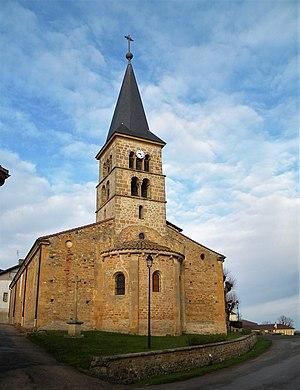
Fleury-la-Montagne, l'église
Fleury-la-Montagne est une commune française située dans le département de Saône-et-Loire en région Bourgogne-Franche-Comté.
L'église Saint-Barthélemy de Fleury-la-Montagne est une église située sur le territoire de la commune de Fleury-la-Montagne dans le département français de Saône-et-Loire et la région Bourgogne-Franche-Comté.
Cet article recense une partie des monuments historiques de Saône-et-Loire, en France.